Portmarnock Golf Club

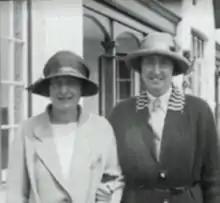
1923 Ladies' Golf Final in Portmarnock. "Janet" Jackson beat Lady Babington

Portmarnock was the venue for the first Irish Open in 1927, and has hosted the tournament on many occasions since, including 13 following its revival in 1975. Many other important golf tournaments have been held at the club, including the British Amateur Championship in 1949 and 2019, the Walker Cup in 1991, and the Canada Cup in 1960. In October 2023 The R&A said that they were "keen to investigate the possibility" of Portmarnock hosting the Open Championship or Women's Open Championship, making it the first time either tournament would be held outside of the United Kingdom.